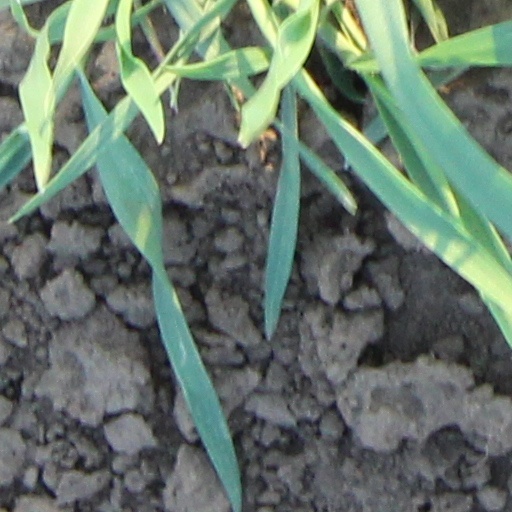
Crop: wheat